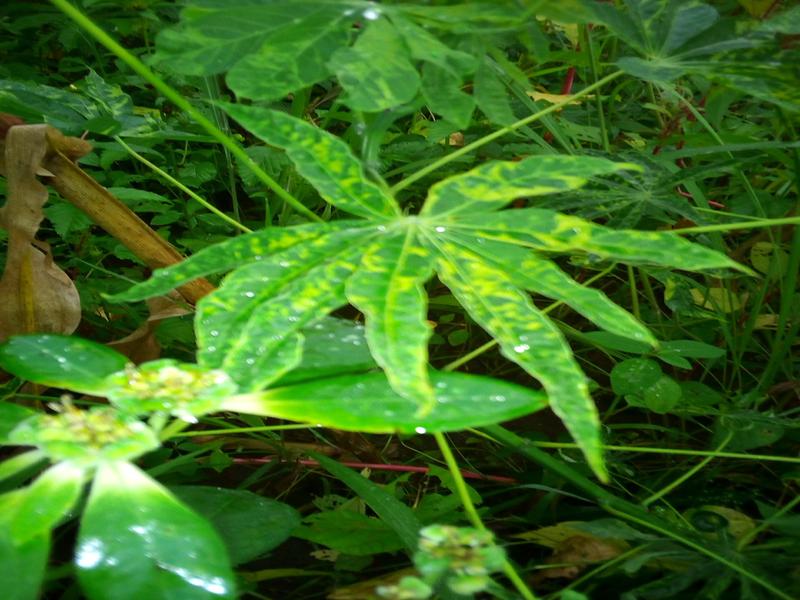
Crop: cassava
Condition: mosaic_disease